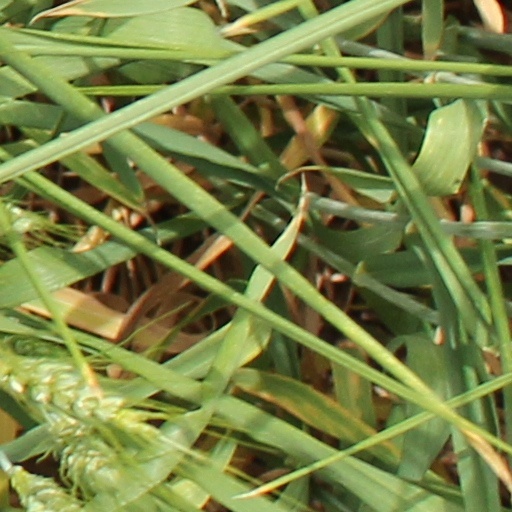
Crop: wheat